Andrei Tarkovsky

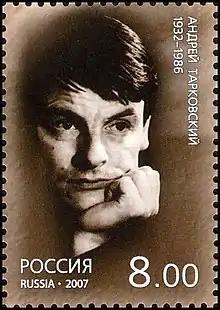
Tarkovsky on a Russian stamp

Andrei Arsenyevich Tarkovsky (4 April 1932 – 29 December 1986) was a Soviet film director and screenwriter of Russian origin. He is widely considered one of the greatest directors in cinema history. His films explore spiritual and metaphysical themes and are known for their slow pacing and long takes, dreamlike visual imagery and preoccupation with nature and memory.